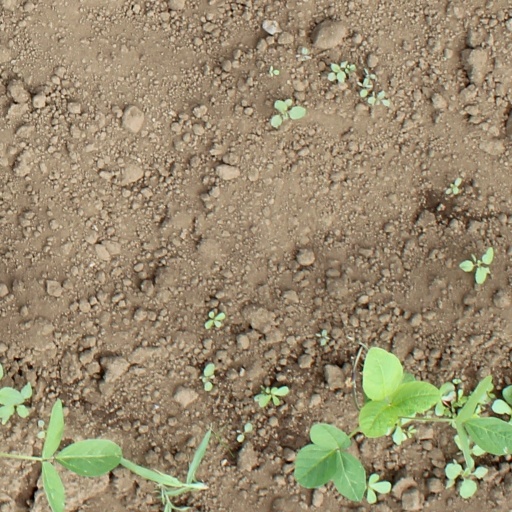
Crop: soybean